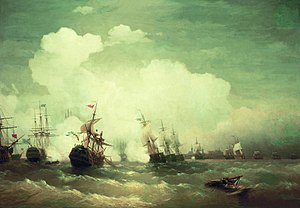
Den russisk-svenske krig (1788-1790) / Krigen / Danmark-Norge går ind i krigen
Ivan Konstantinovitj Ajvazovskij: En krigsscene fra søslaget ved Reval.
Den russisk-svenske krig, også kendt som Gustav 3.s russiske krig i Sverige og som Katarina 2.s svenske krig i Rusland, blev udkæmpet mellem Sverige og Rusland fra juni 1788 til august 1790. Krigen endte uden grænsejusteringer eller med nogen klar sejrherre.